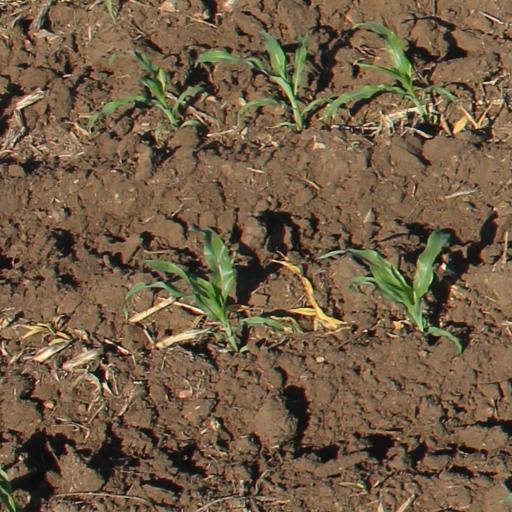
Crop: maize; corn